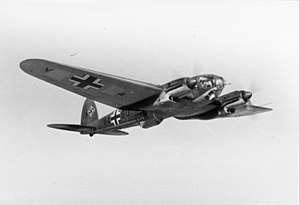
Bornholms historie / Besættelsen / Tysk besættelse (1940–1945)
Et V1-missil fra et Heinkel He 111-fly ramte Bornholm i 1943.
Bornholms historie strækker sig fra de tidligste bosætninger på øen op til moderne tid.